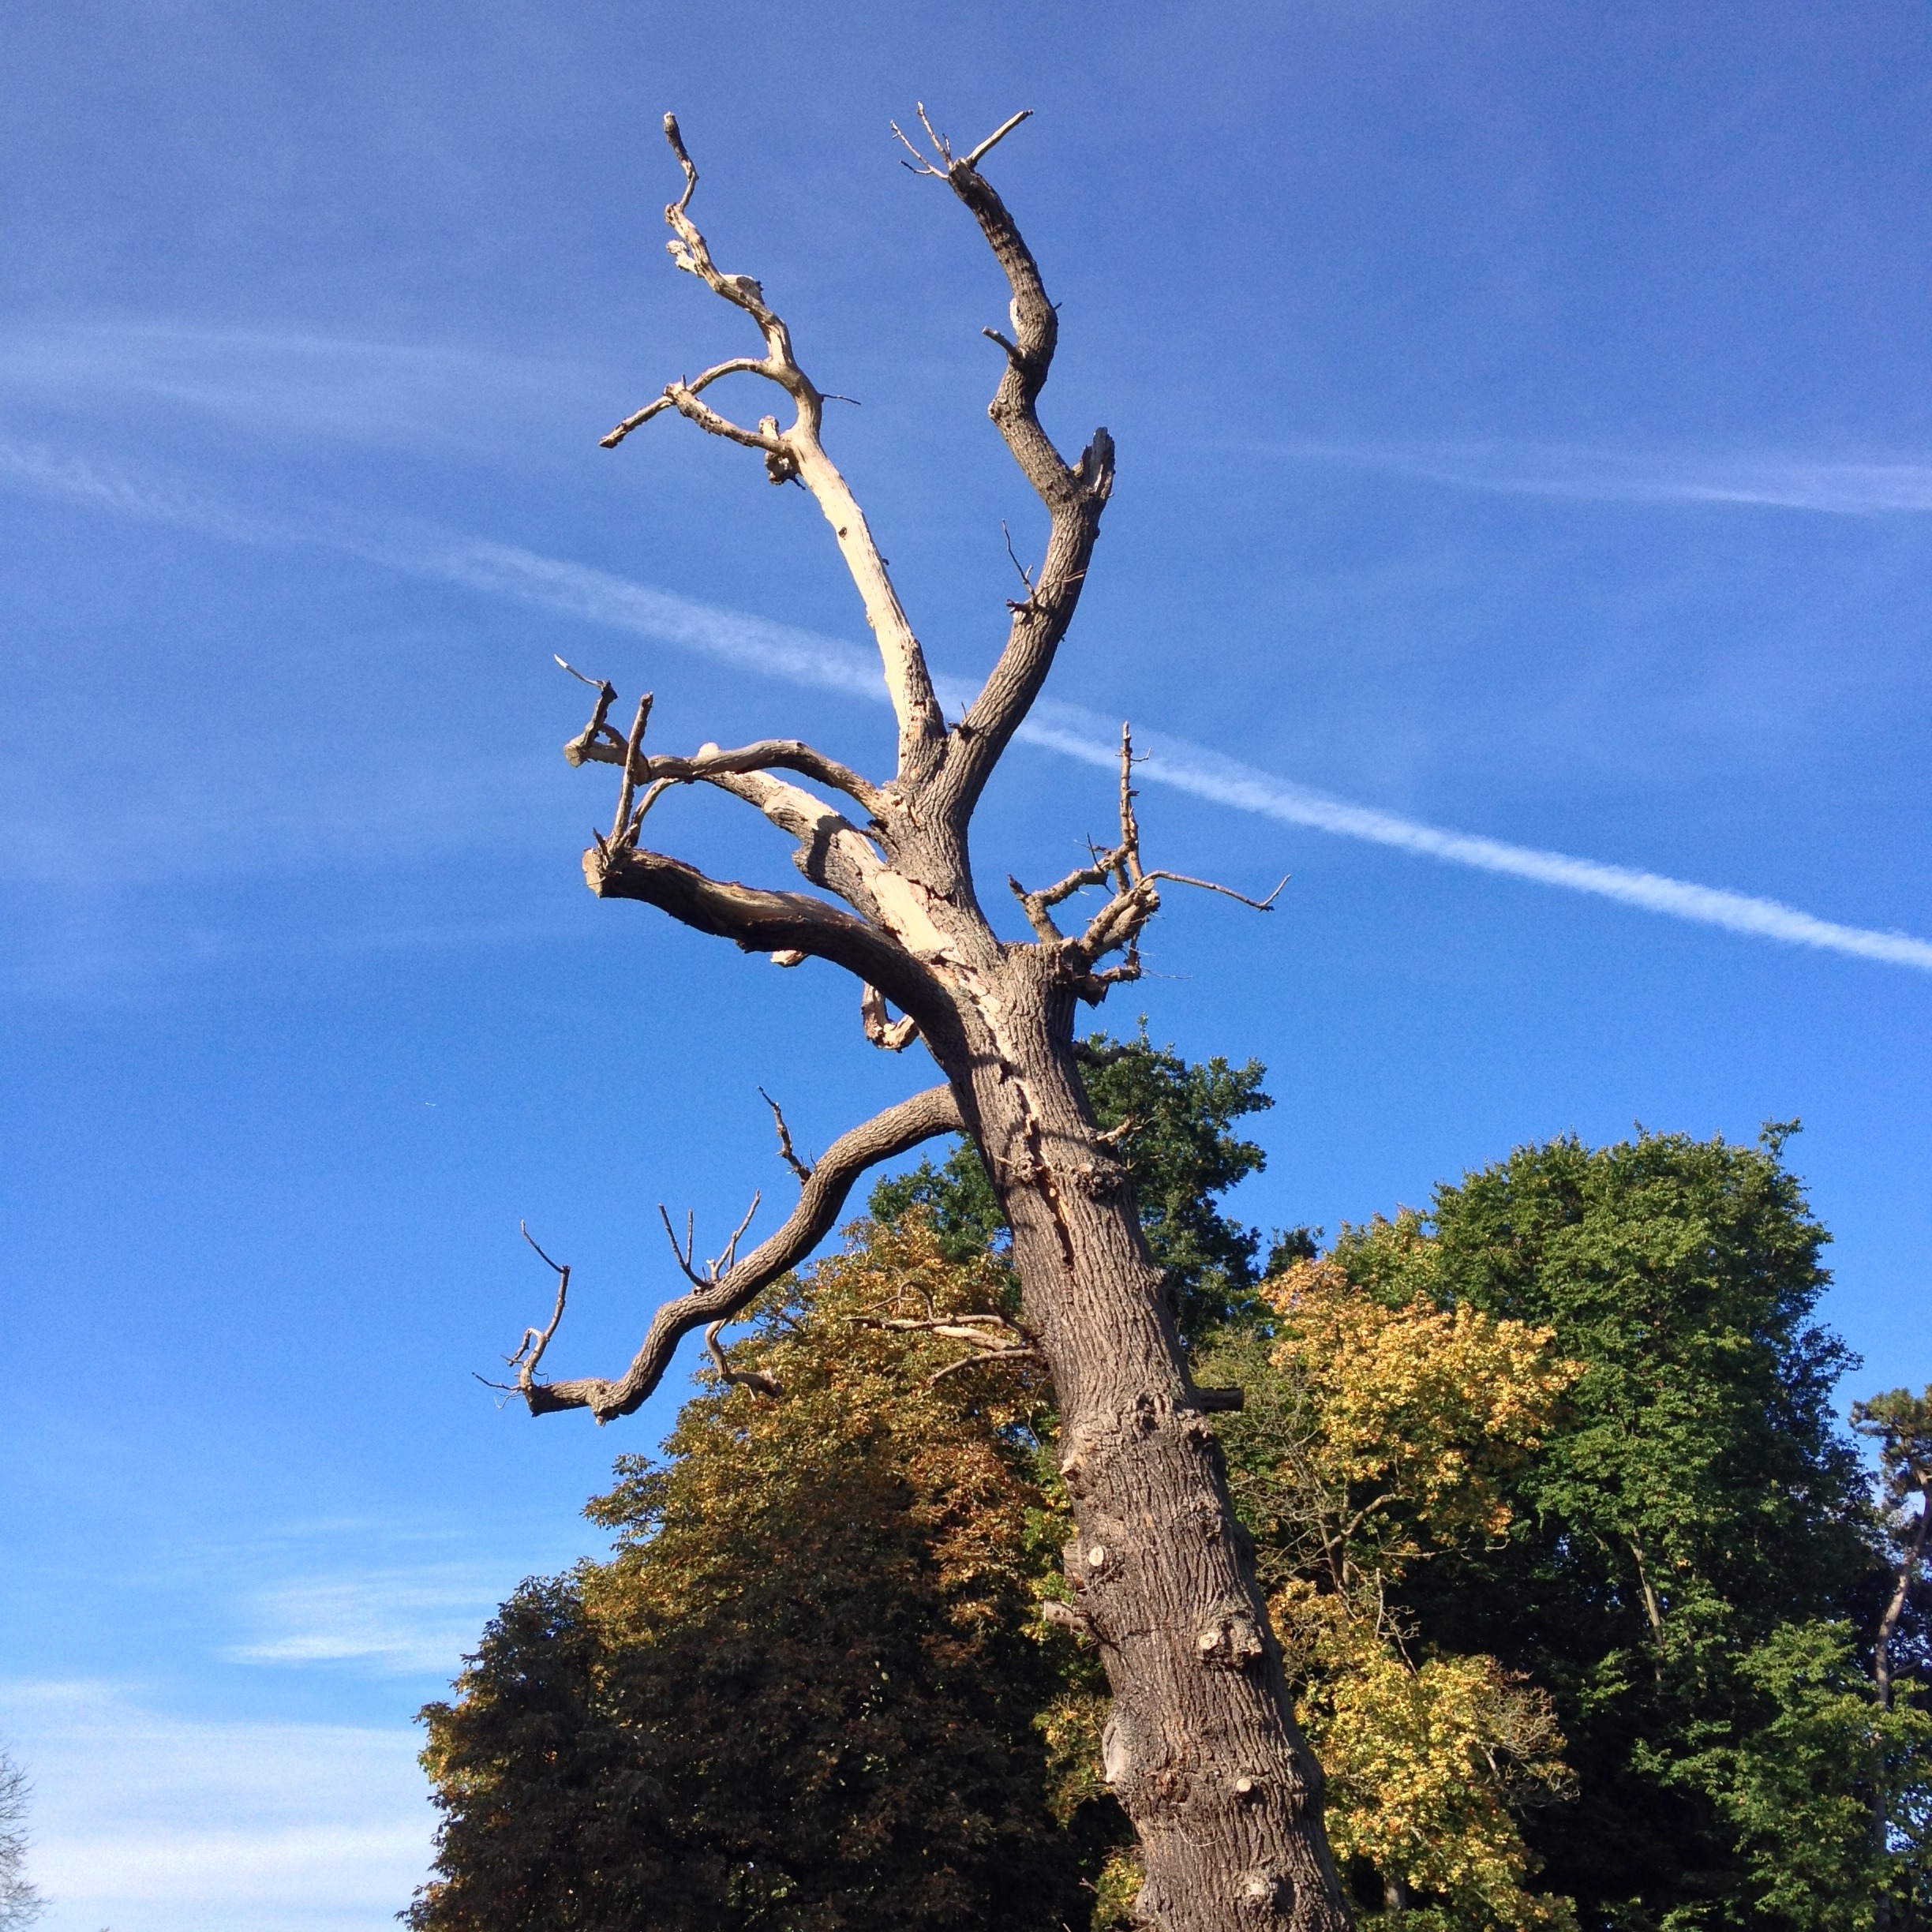
tree, nature, branch, plant, sky, leaf, fall, flower, wind, trunk, dry, foliage, autumn, flora, tree trunk, woods, woodland, leafless, woody plant, arecales